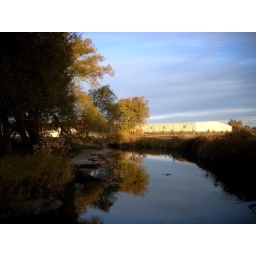
I suprised this pair of ducks and they took off. I like the bottom mirror reflection in the water below them.